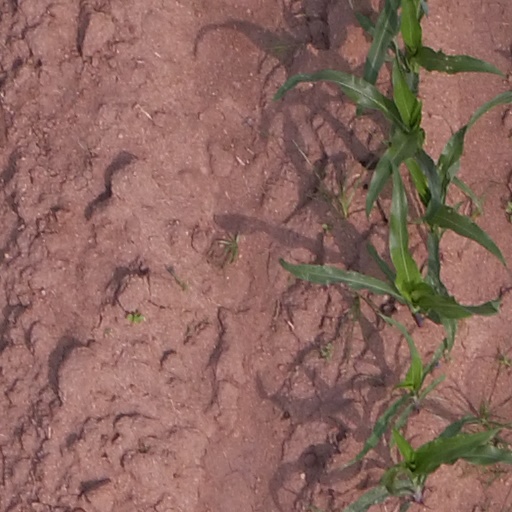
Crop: maize; corn